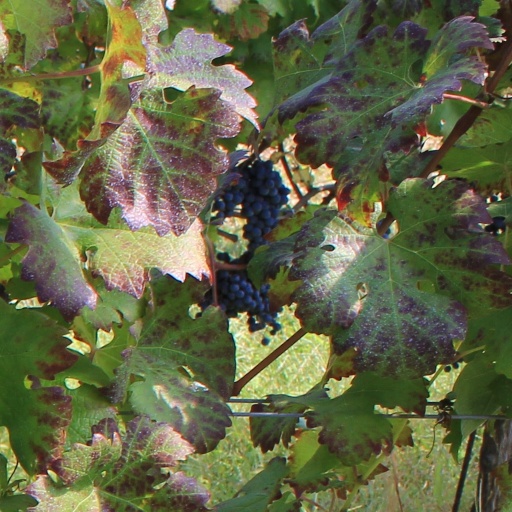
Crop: grape